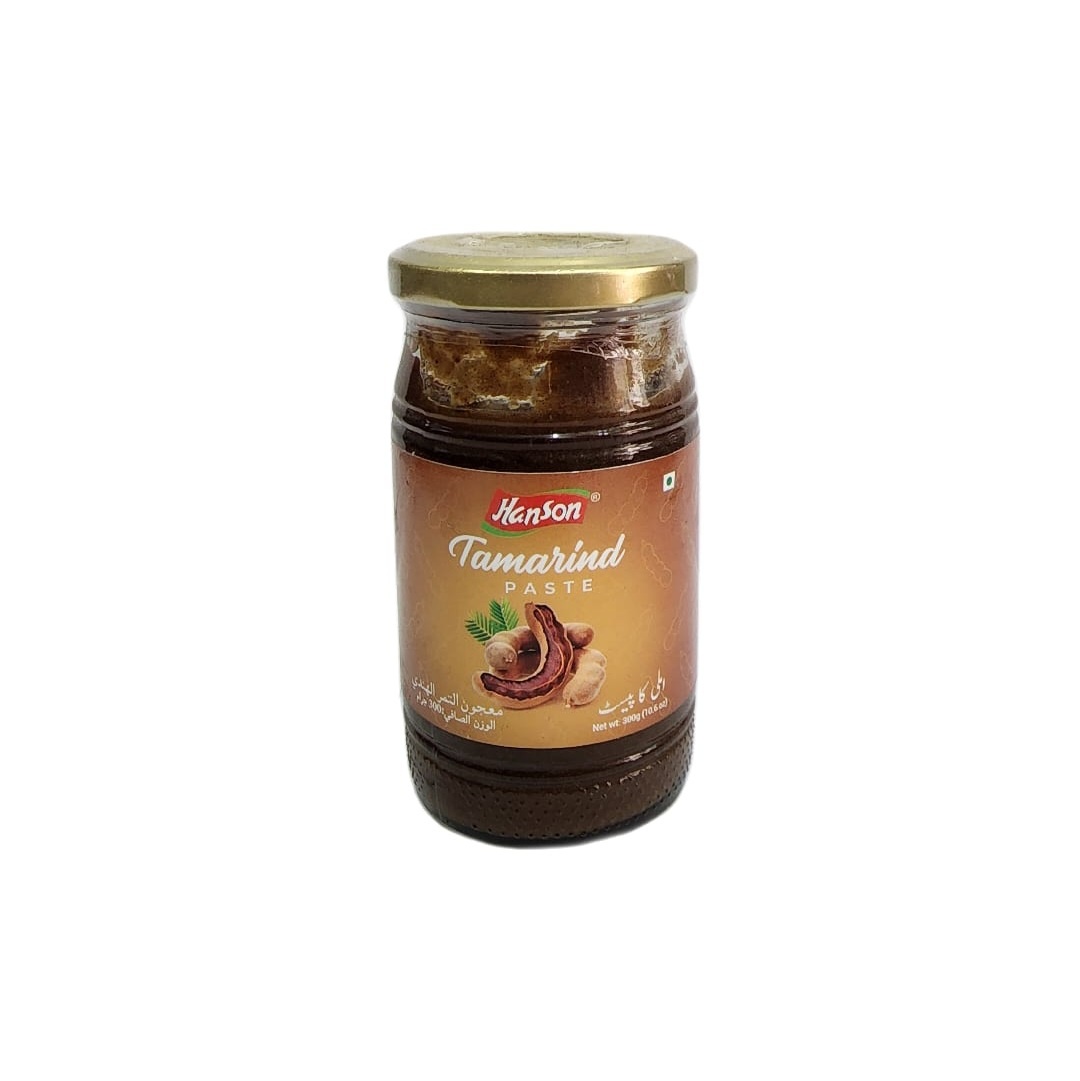
Hanson Tamarind Paste
Brand: New Paradise Store
Category: Food, Beverages & Tobacco > Food Items > Fruits & Vegetables > Fresh & Frozen Vegetables > Tamarillos